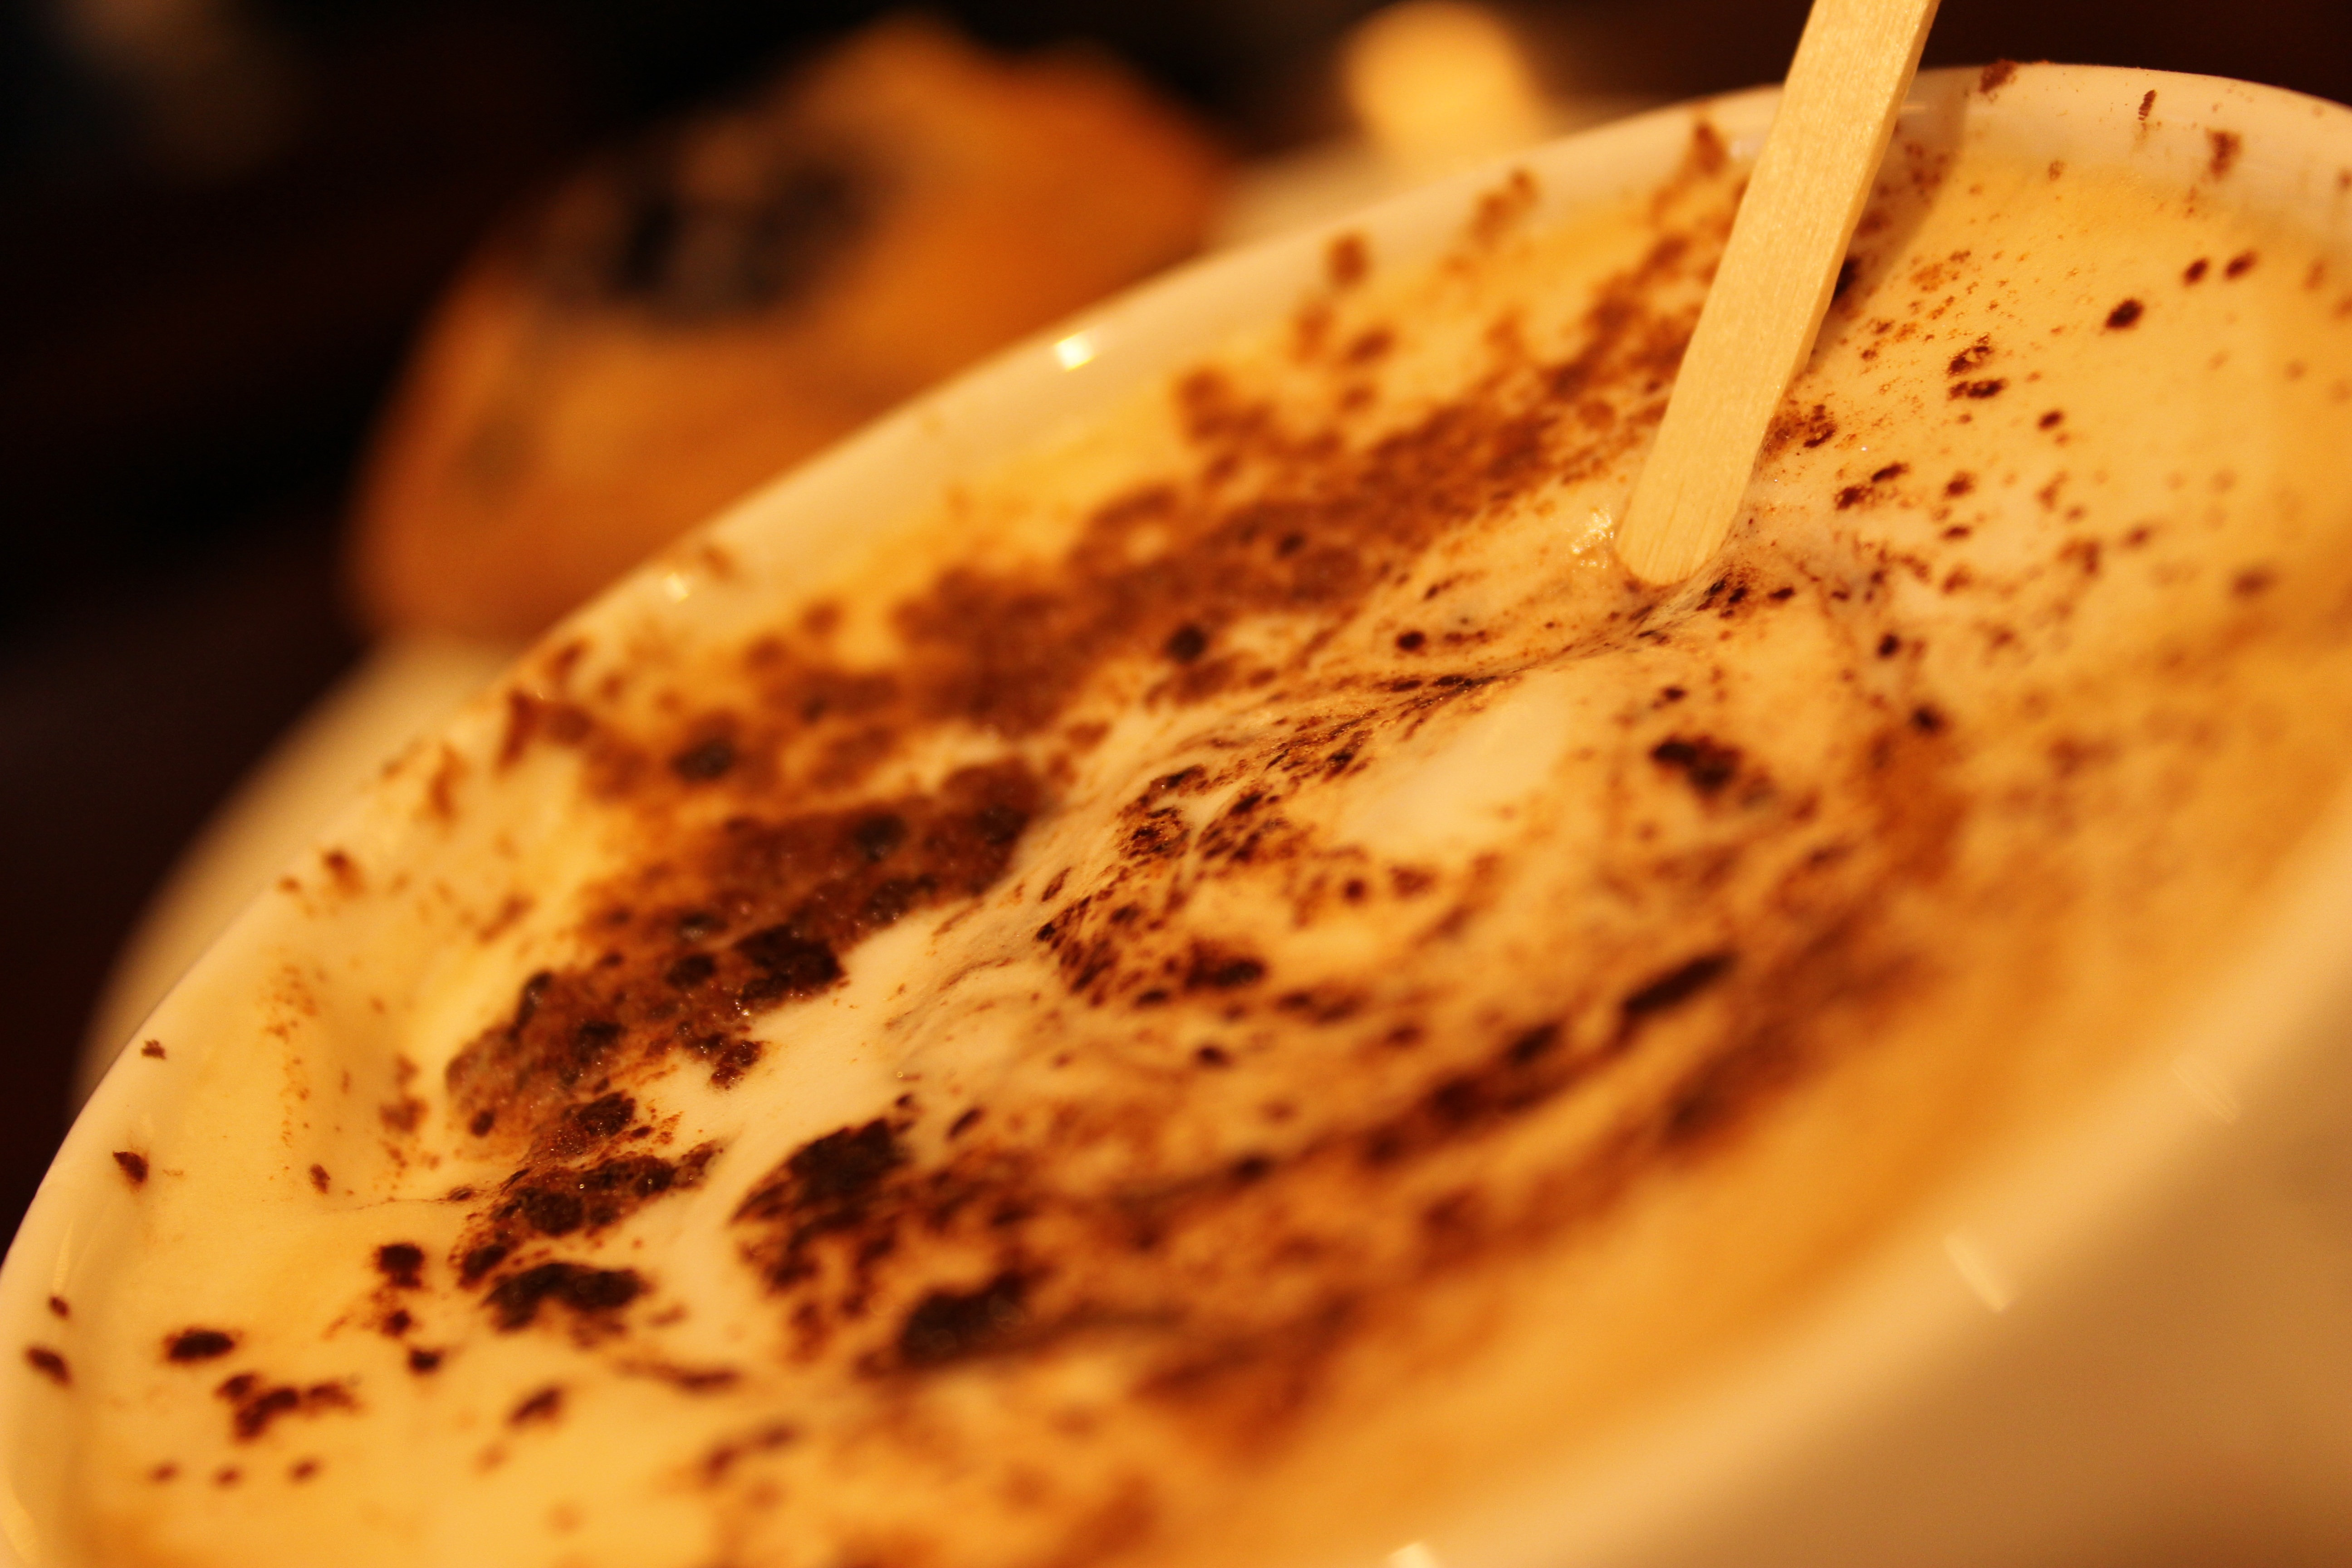
cafe, coffee, cappuccino, dish, meal, food, produce, drink, breakfast, cuisine, close up, macro photography, flavor